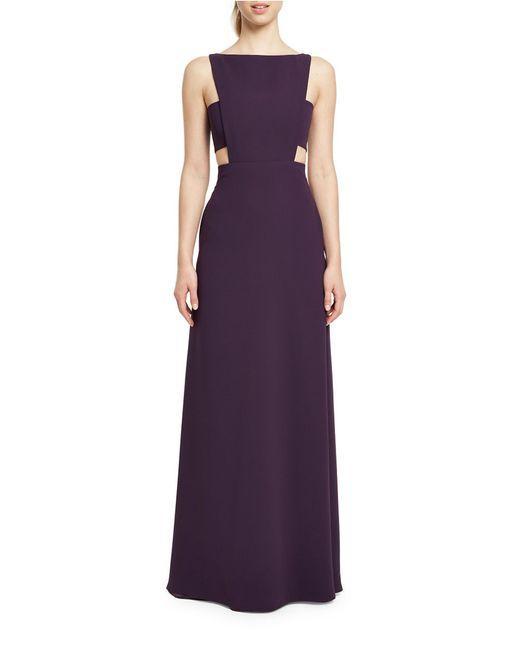
Langes Maxikleid ärmellos für Damen